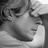
Emotion: sad